Gur Sikh Temple

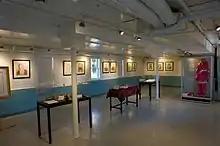
Gur Sikh Temple

The first Sikh pioneers came to the Abbotsford area in 1905 and originally worked on farms and in the lumber industry. First plans to build a gurudwara were made in 1908. After a property situated on a hill was acquired, the settlers carried lumber from a local mill on their backs up a hill to construct the gurdwara.